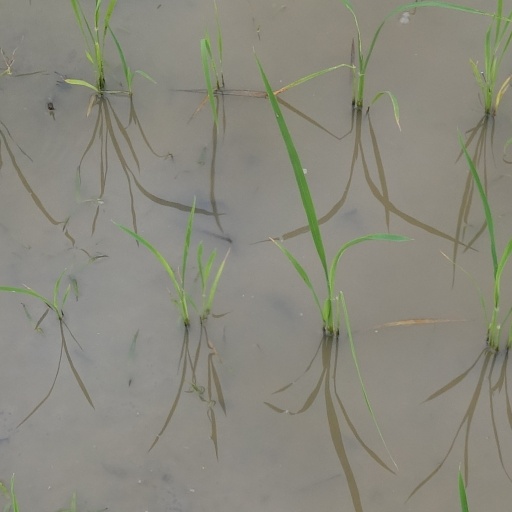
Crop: rice